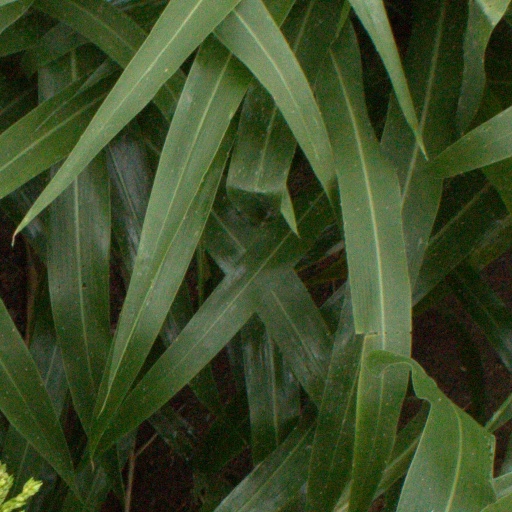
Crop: sorghum